John Roach (shipbuilder)

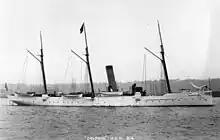
. The Cleveland administration's voiding of the contract for this vessel forced John Roach & Sons into receivership.

In 1881, William H. Hunt was appointed Secretary of the Navy by the new administration of James A. Garfield. Hunt conducted a review and found that the Navy at this time comprised a mere 52 seaworthy vessels, only 17 of which were iron-hulled, including 14 dated Civil-War era ironclads. Appalled at the Navy's dilapidated condition, he appointed an advisory board in June 1881 to look into the problem, which made some recommendations concerning the desirable qualities for a new generation of warships. Congress subsequently created a Naval Advisory Board to make more definitive recommendations, and in December 1882 the Board recommended the construction of four new warships to comprise the "nucleus of the New Navy"—three protected cruisers and one dispatch vessel. These would be the Navy's first steel warships.